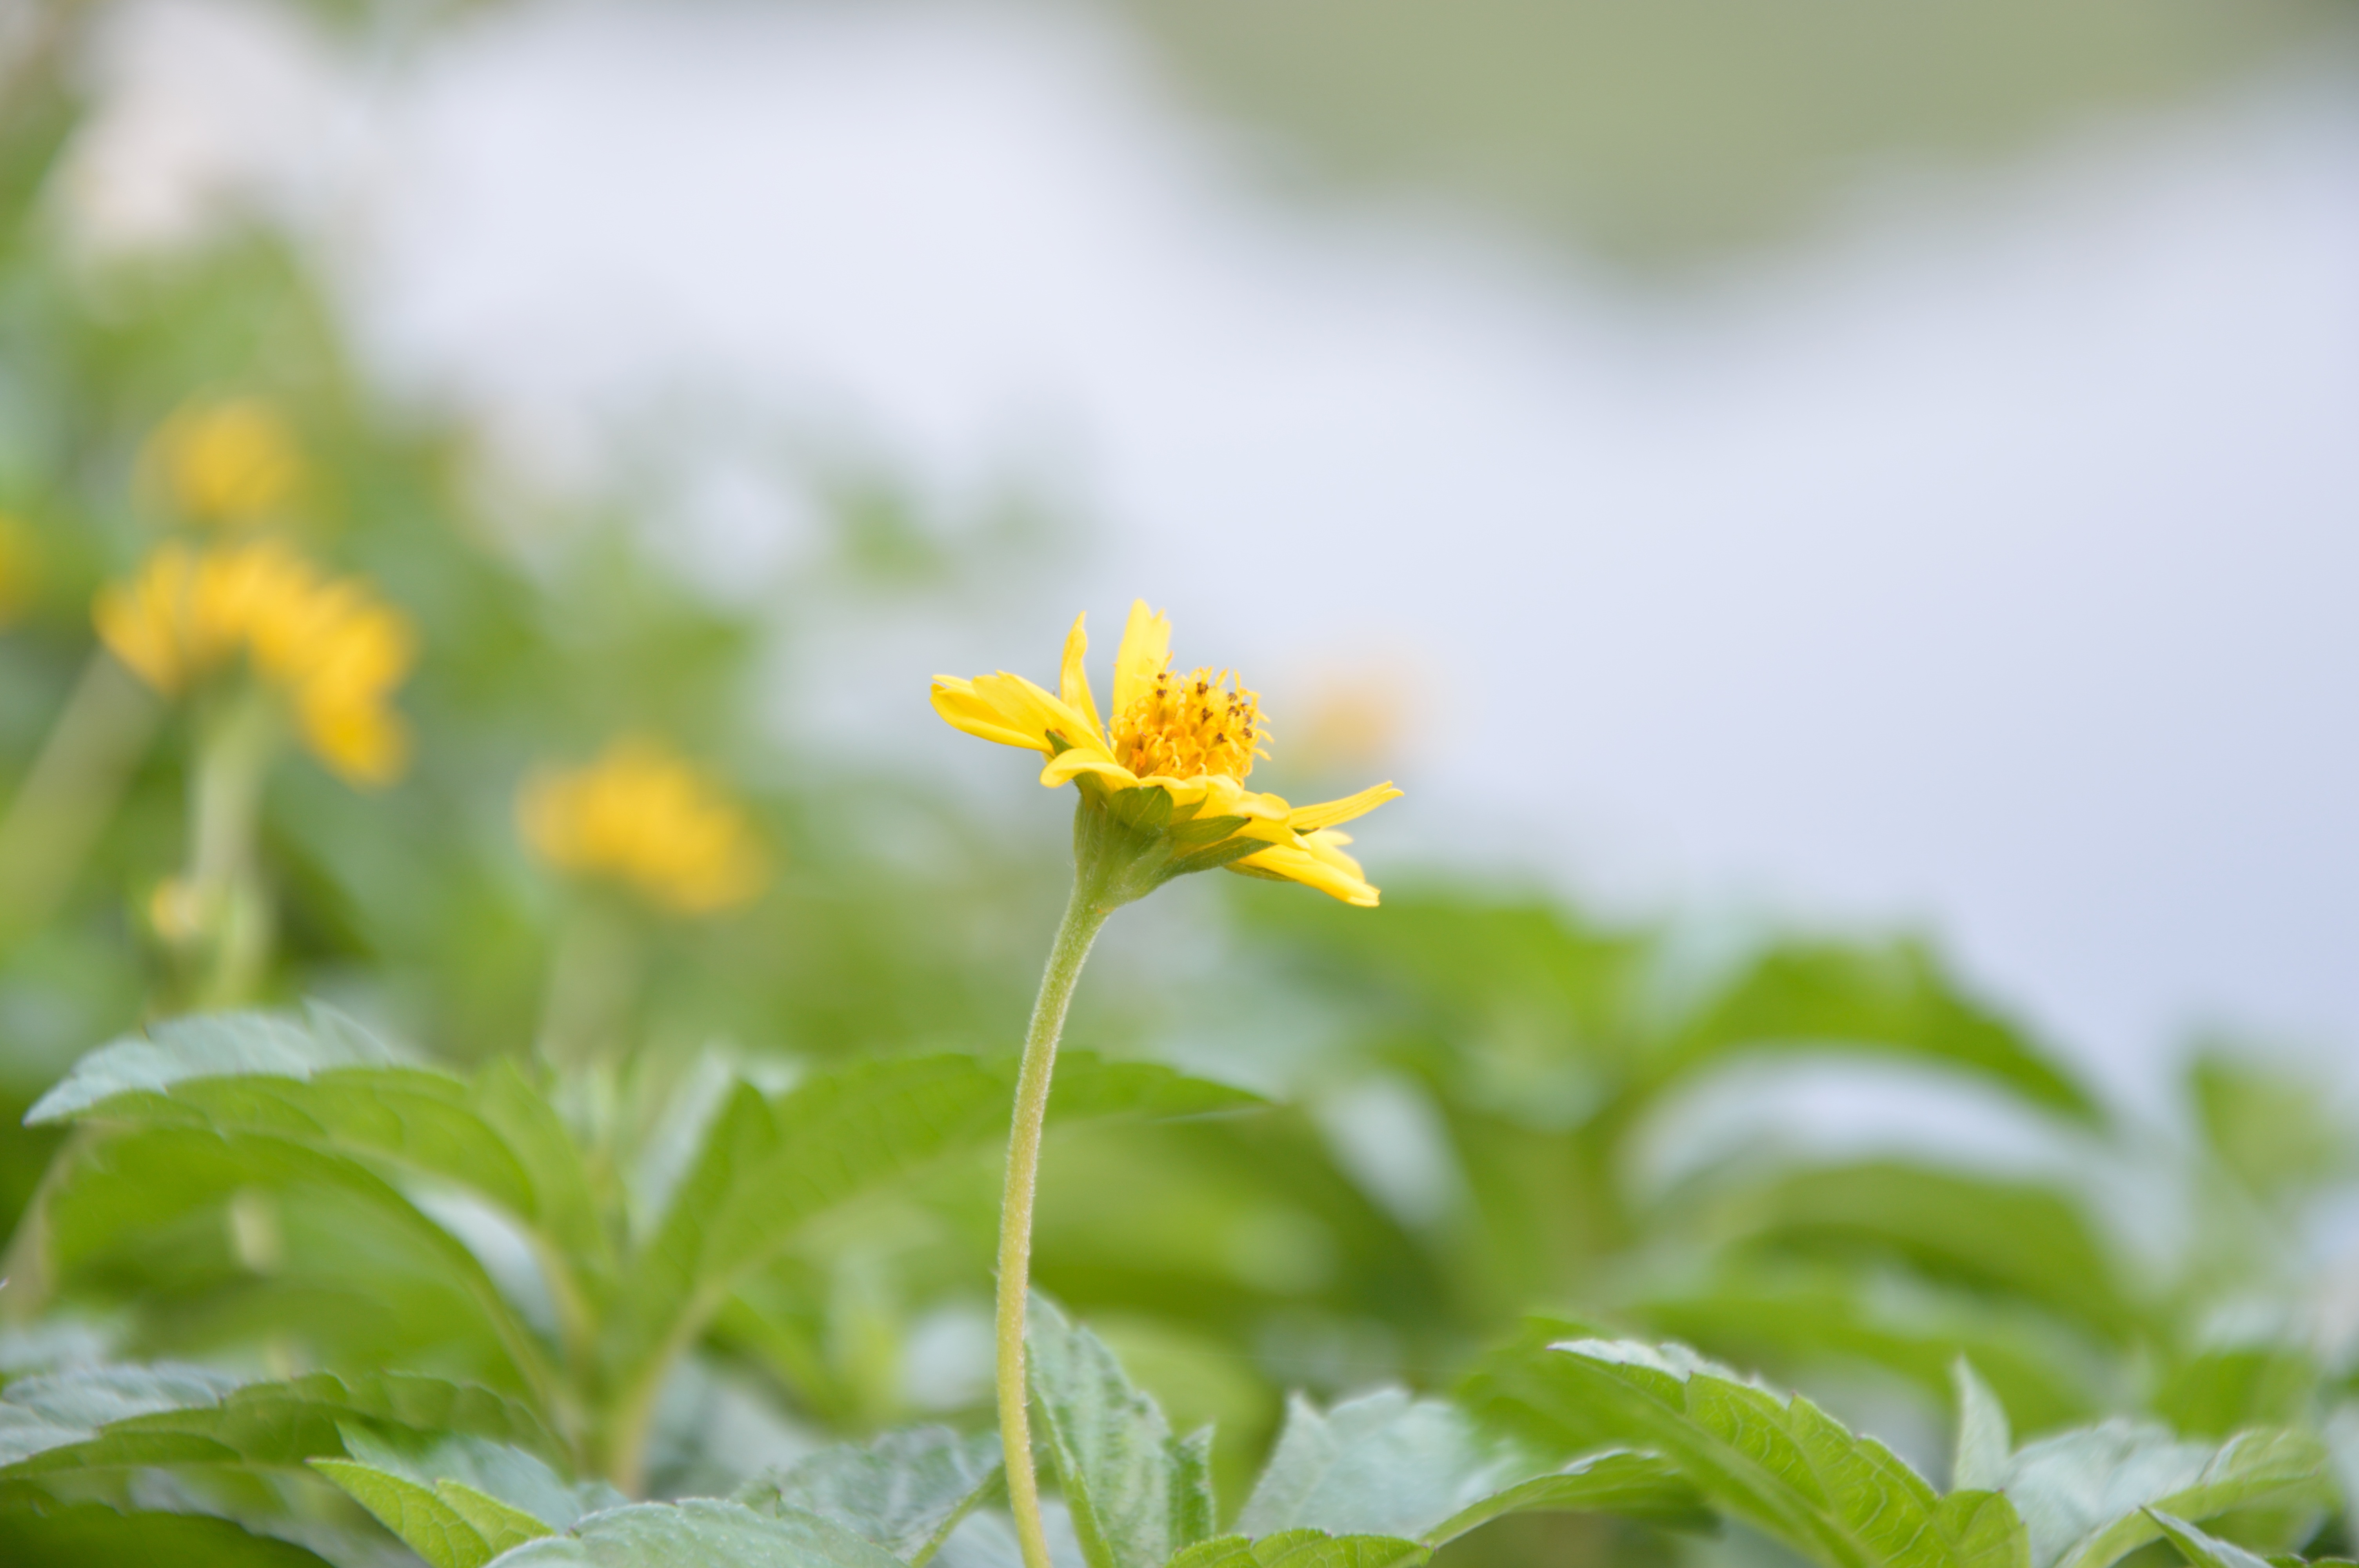
nature, plant, field, meadow, sunlight, leaf, flower, petal, summer, spring, green, botany, yellow, garden, flora, wildflower, close up, wild flowers, flowering, macro photography, flowering plant, daisy family, qingxinziran, yellow wildflowers, plant stem, land plant